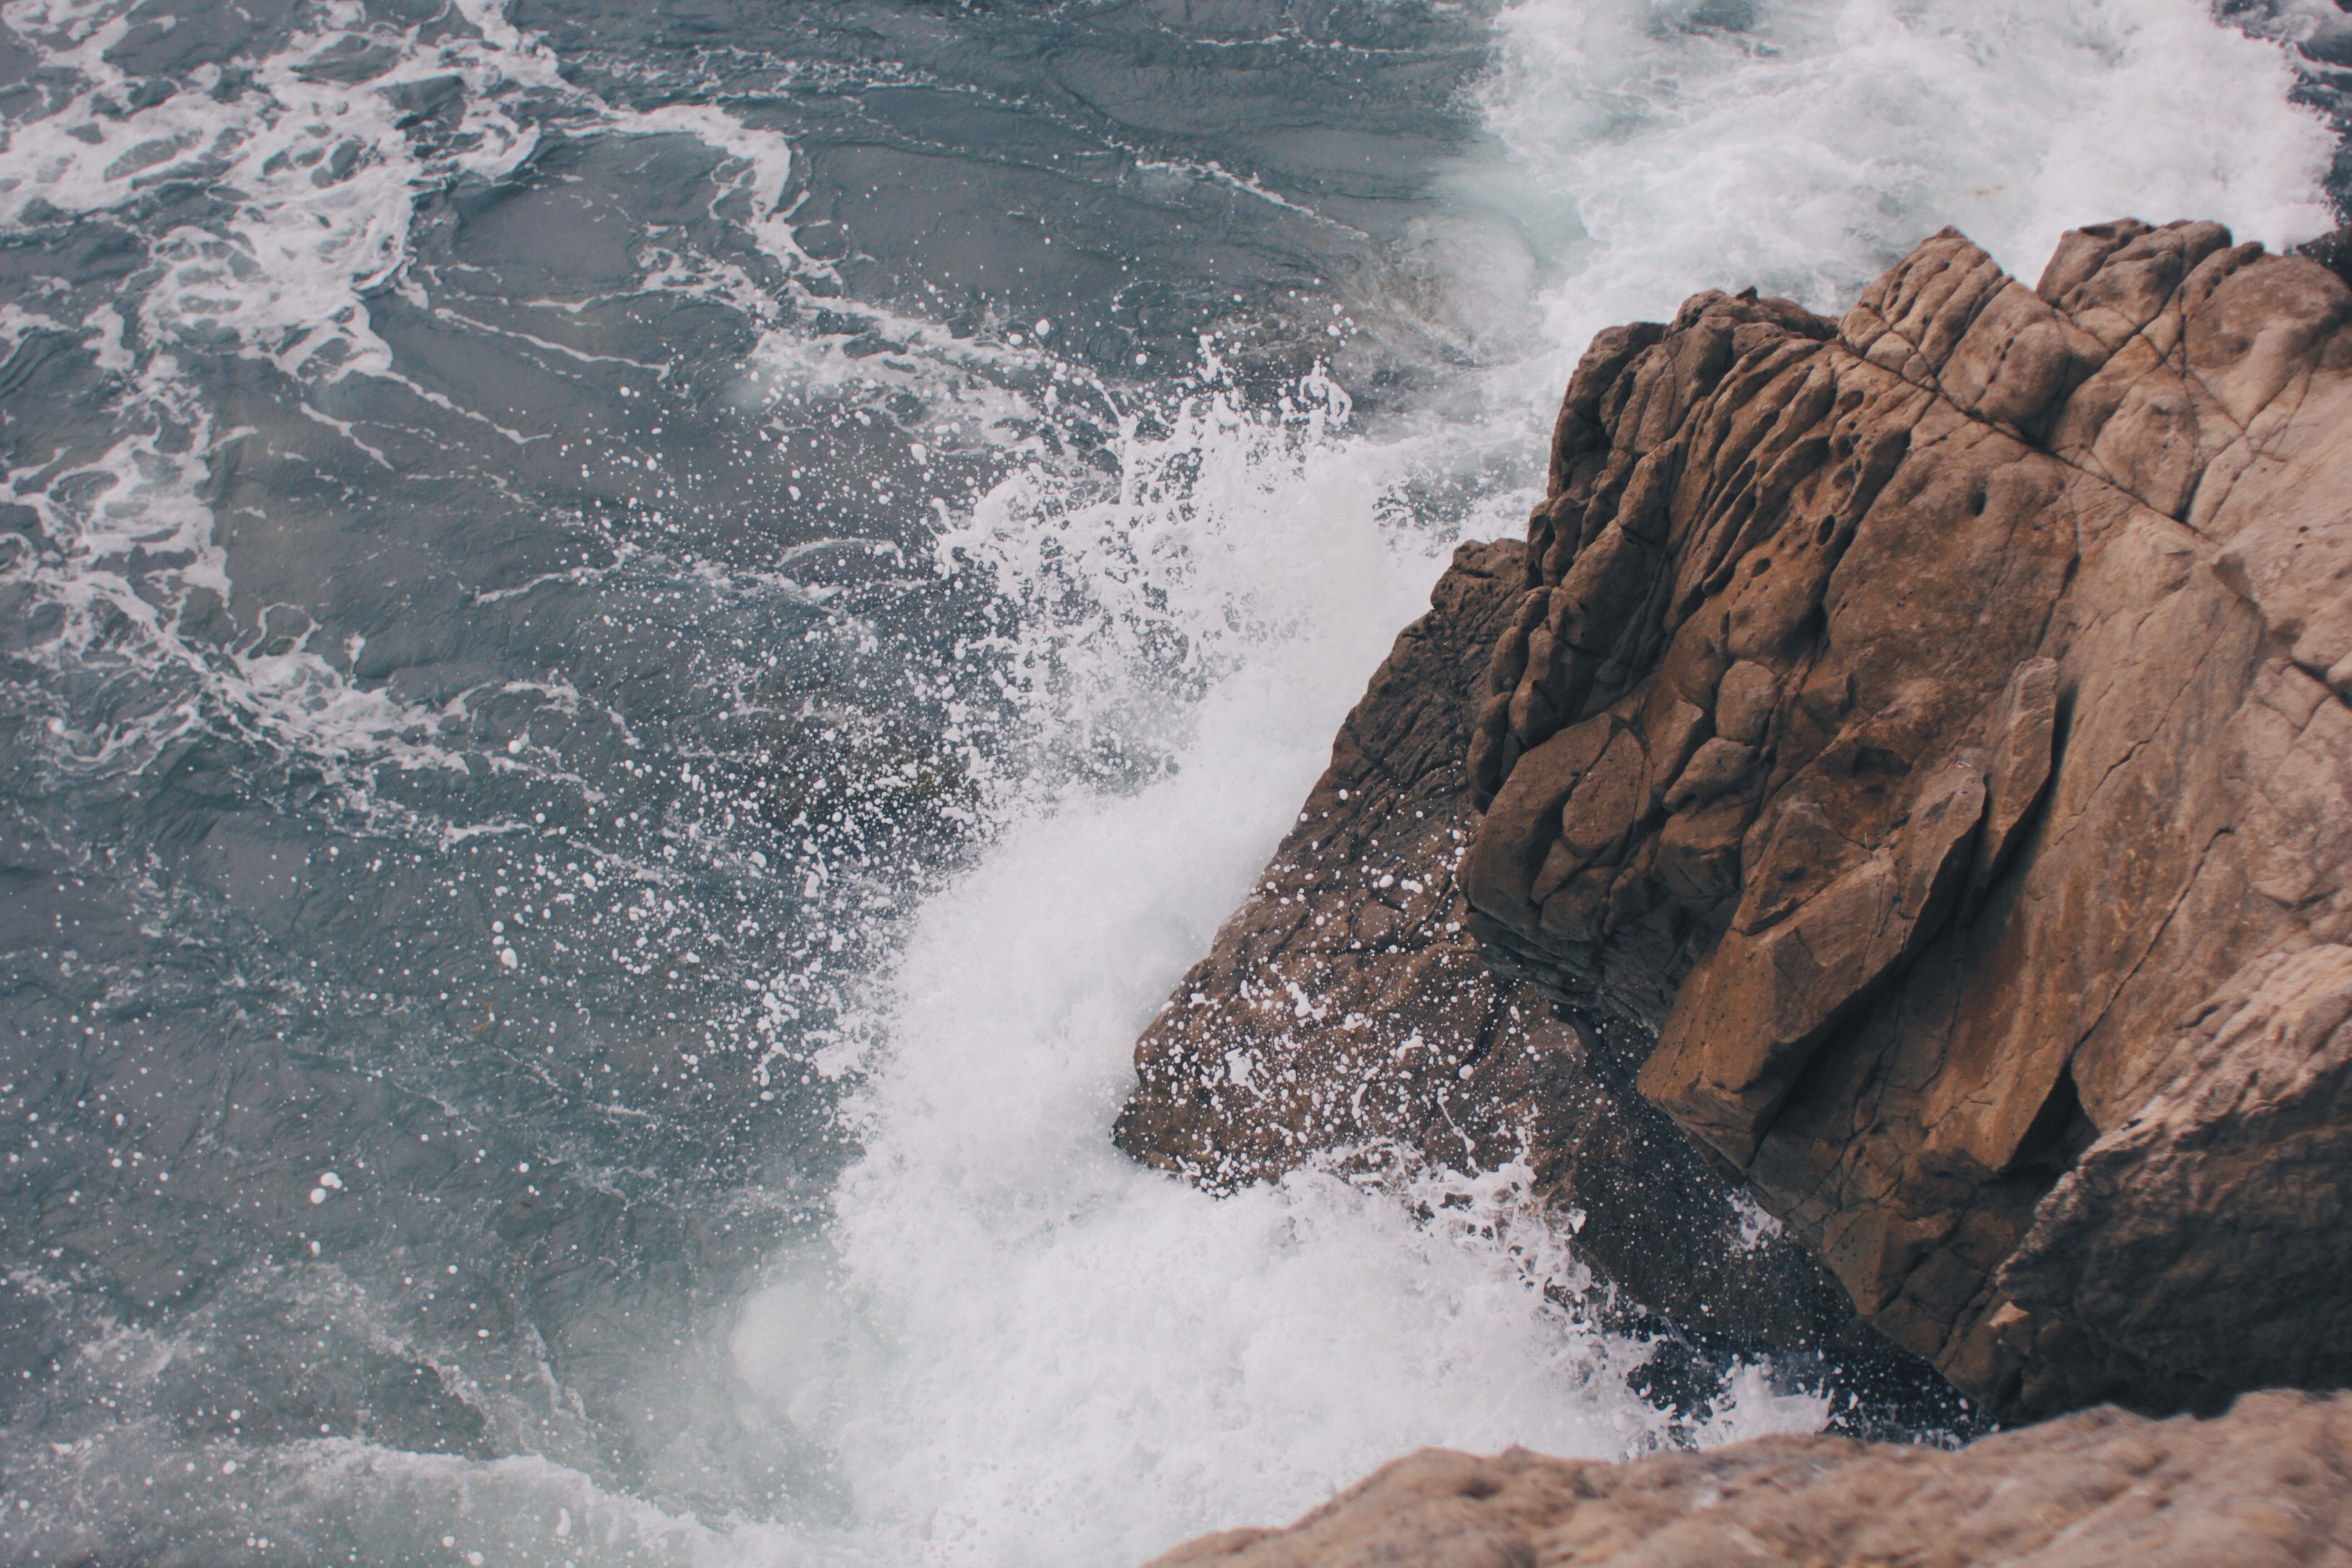
sea, coast, water, rock, ocean, shore, wave, tide, cliff, rapid, terrain, body of water, waves, water feature, cape, geological phenomenon, wind wave